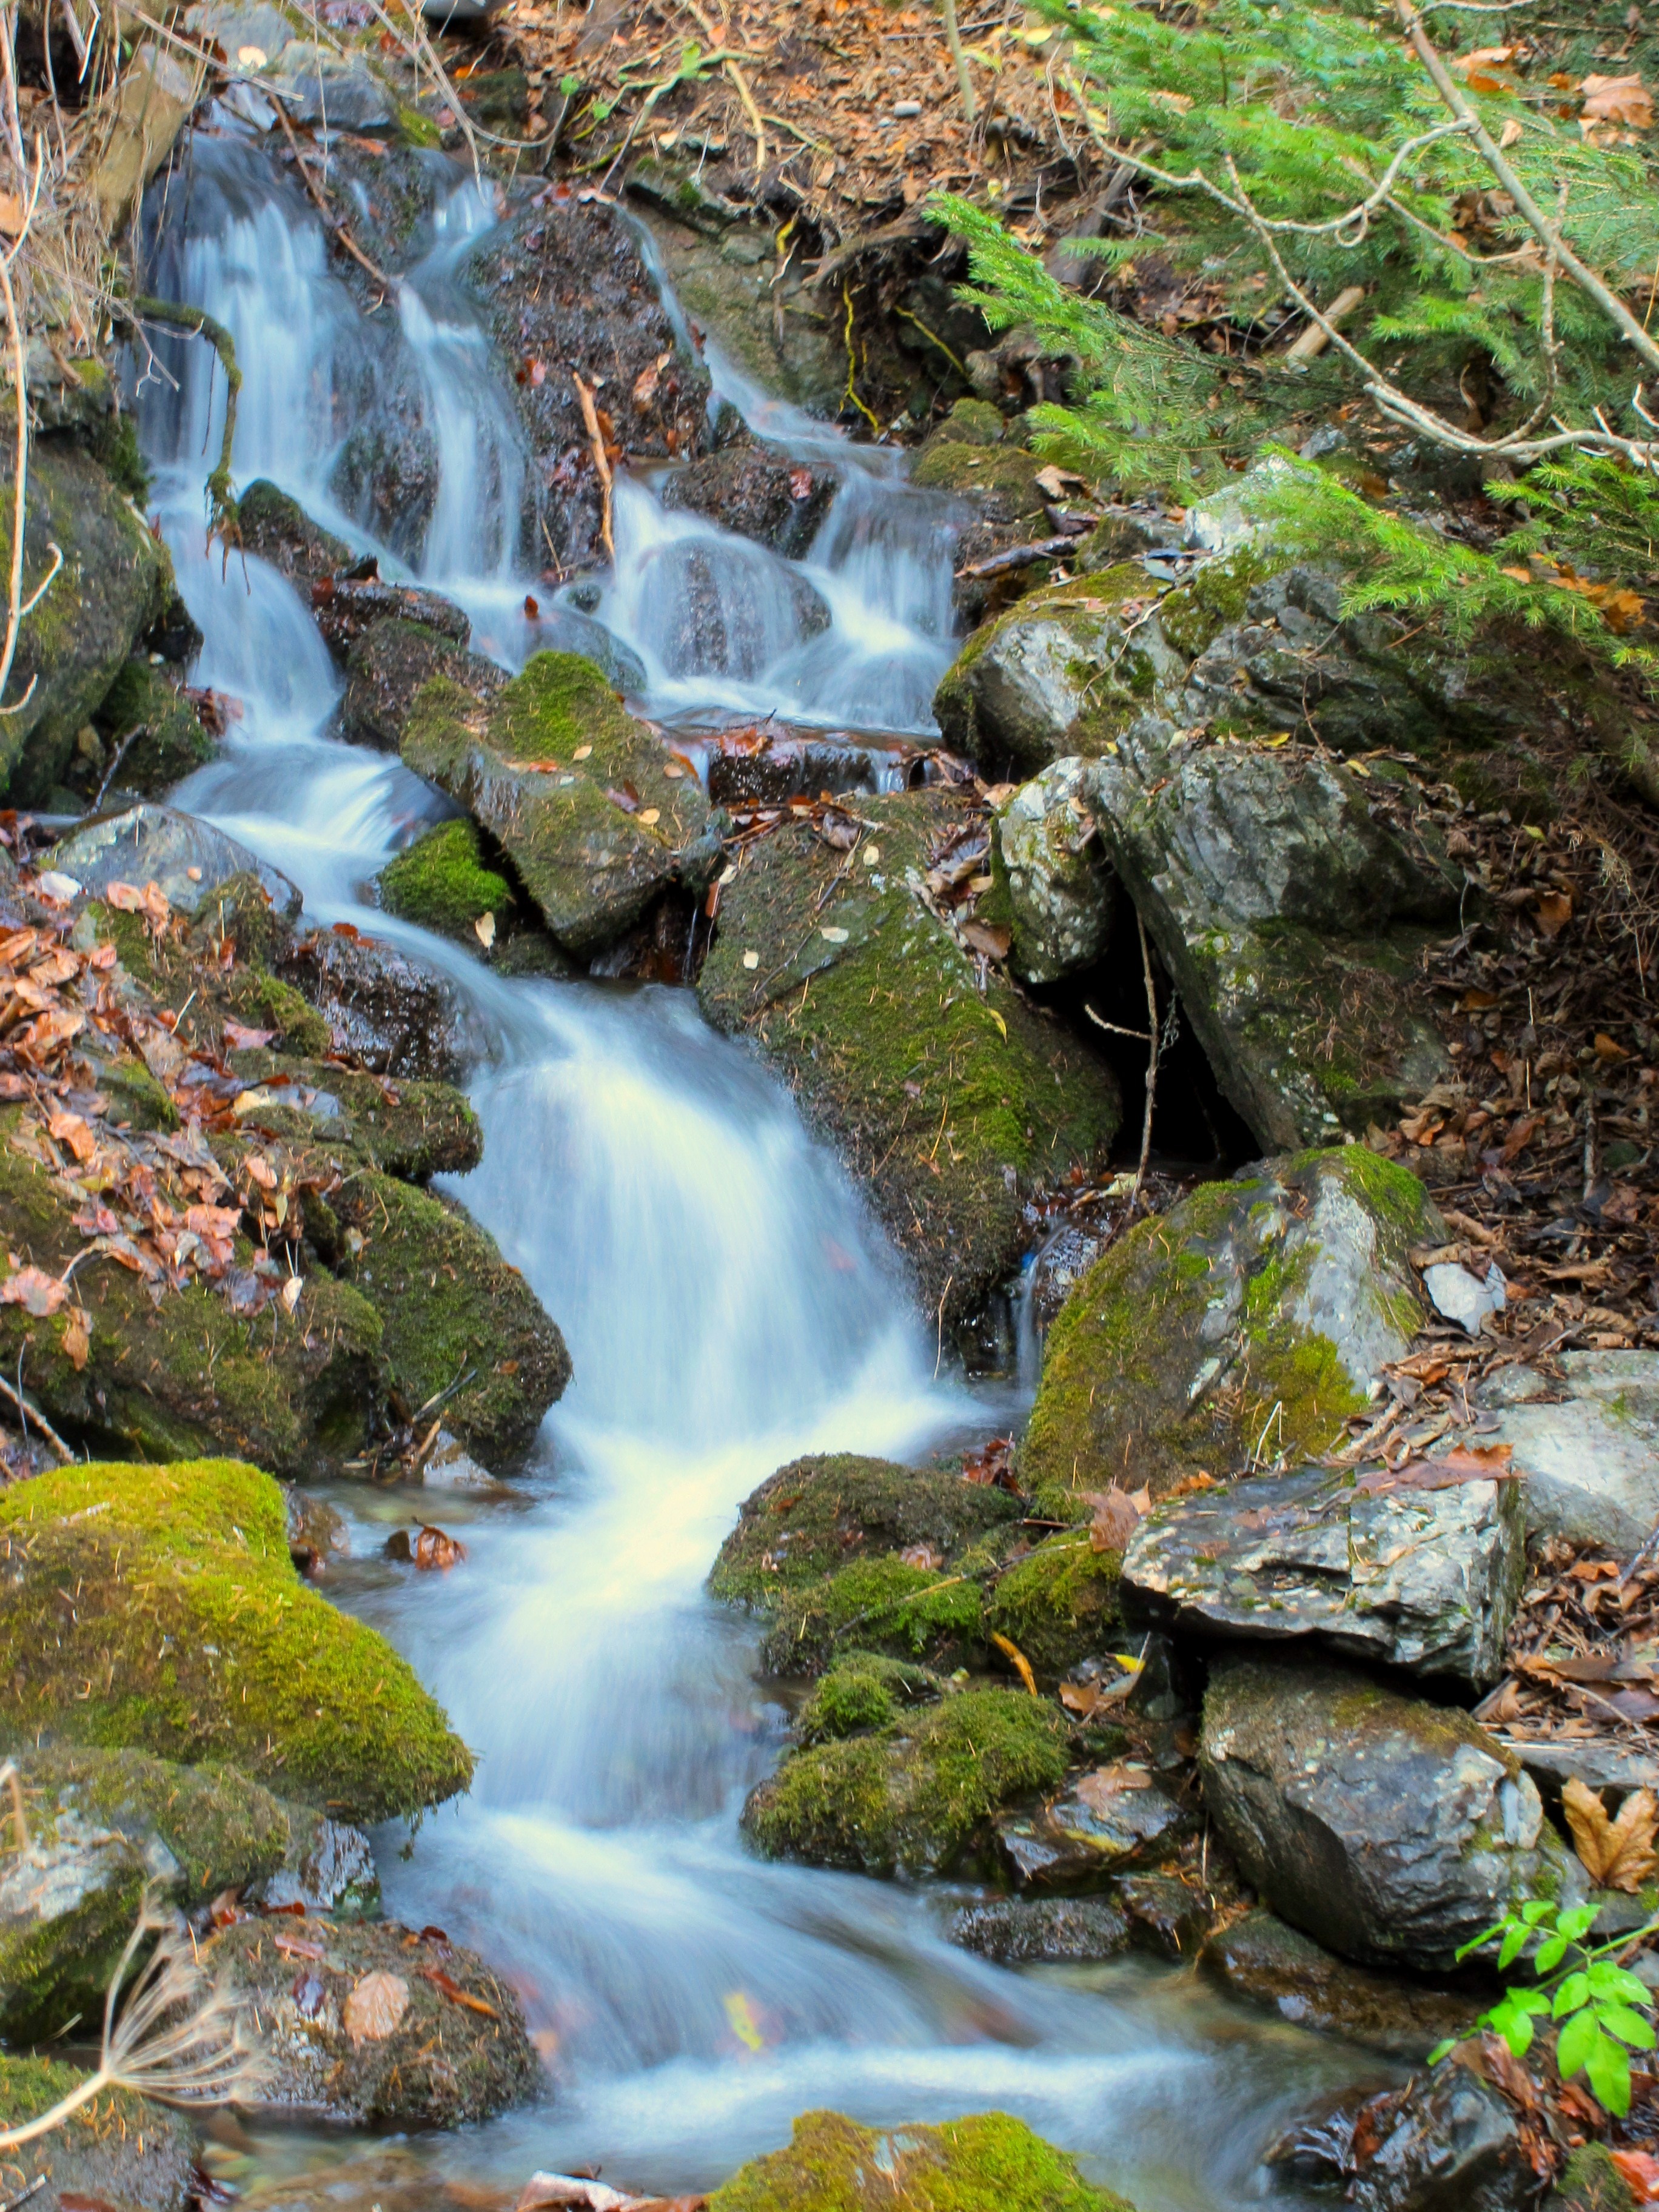
landscape, water, nature, forest, rock, waterfall, creek, wilderness, leaf, river, stream, green, flow, autumn, rapid, movement, body of water, rainforest, wasserfall, woodland, bach, habitat, water feature, watercourse, landform, natural environment, geographical feature